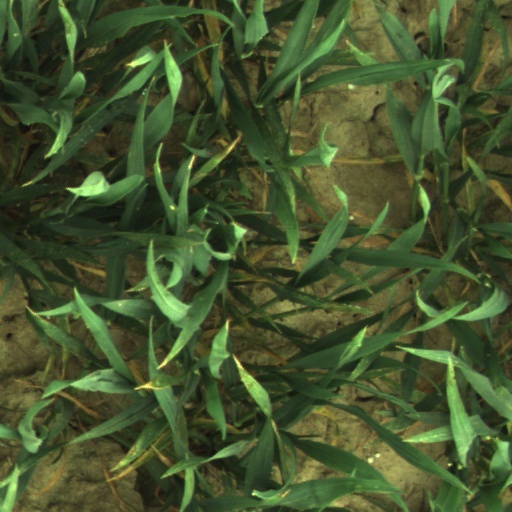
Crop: wheat